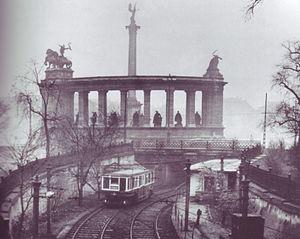
Le métro, apocope de métropolitain, pour « chemin de fer métropolitain », est un moyen de transport en commun urbain. Dans différentes parties du monde, les systèmes de métro sont également connus sous le nom de heavy rail, rapid transit, mass transit, underground, subway ou tube, light rail transit sans que cette liste soit exhaustive. Les premiers véhicules voyageurs de métro furent tirés par des locomotives à vapeur. La traction électrique s'imposera partout dès les toutes premières années du XXᵉ siècle.
La première ligne de métro d'Europe continentale comprend actuellement 4,4 km et 11 stations, toutes souterraines. Ce métro à petit gabarit implanté immédiatement sous la chaussée fut plutôt un tramway en souterrain. La ligne bénéficia d'une première rénovation dans les années 1970, avec un renouvellement complet du matériel roulant, ainsi que d'une extension, et d'une rénovation dans la seconde moitié des années 1990. Le matériel roulant, 23 trains, de conception hongroise, est alimenté par une caténaire rigide.
Le métro de Budapest est l'un des moyens de transport en commun de Budapest. Il y a deux gabarits différents : tout d'abord le métro dit du Millénium, inauguré pour le millénaire de la Hongrie et qui est le deuxième plus ancien métro d'Europe après celui de Londres, ensuite, dans les années 1970 sous le régime communiste sont créées deux nouvelles lignes, étendues par la suite, avec une quatrième ligne inaugurée le 28 mars 2014.